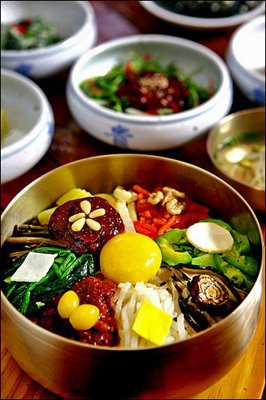
Label: trash